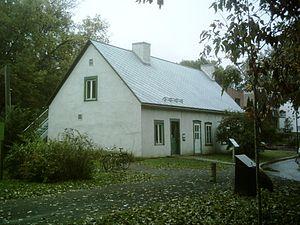
Maison du Pressoir, au parc-nature de l'Île-de-la-Visitation, à Montréal
Cette liste recense les biens du patrimoine immobilier de Montréal inscrits au répertoire du patrimoine culturel du Québec. Pour le reste de la région de Montréal, voir Liste du patrimoine immobilier de Montréal.
Le parc-nature de l'Île-de-la-Visitation est un grand parc situé à Montréal, dans Ahuntsic-Cartierville et Montréal-Nord. En fait partie l'île de la Visitation, les anciennes installations hydrauliques, abandonnées aujourd'hui, l'île du Cheval-de-Terre, reliée à Laval par la centrale de la Rivière-des-Prairies, ainsi qu'un boisé laissé à l'état naturel en bordure de la rivière des Prairies.
Cet article recense les lieux patrimoniaux de Montréal inscrit au répertoire des lieux patrimoniaux du Canada, qu'ils soient de niveau provincial, fédéral ou municipal.